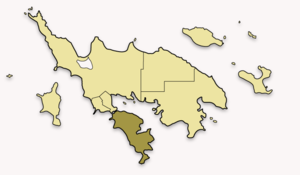
Carte de Culebra, à Porto Rico, avec mise en relief de la circonscription de Playa_Sardina_II Italiano: Mappa di Culebra (Porto Rico) che evidenzia la circoscrizione di Playa_Sardina_II